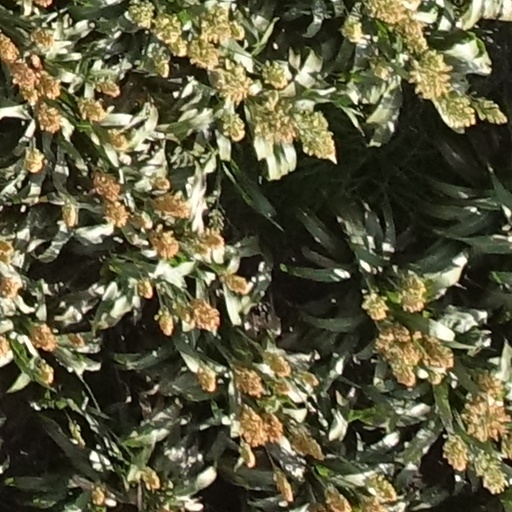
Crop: sorghum